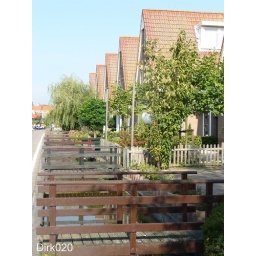
Kadoelenweg over de brug naar je voordeur/Kadoelenweg over the bridge to go to your front door